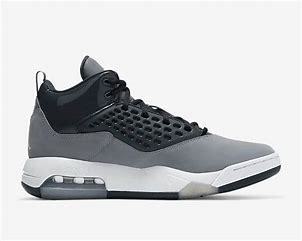
Brand: Jordan
Model: Maxin 200